Peter Van Den Begin

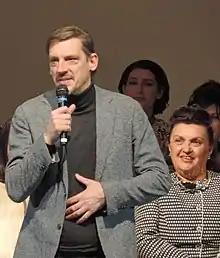
Peter Van Den Begin, 2017

Peter Alfons Christiaan Van Den Begin (born 25 October 1964 in Berchem) is a Belgian actor and director. He has two daughters with actress and singer-songwriter Tine Reymer.